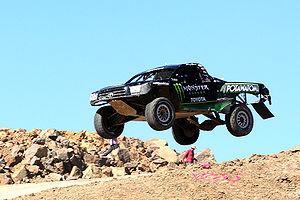
Le Championship Off-Road Racing est un ancien championnat de voitures tout-terrain dans les États-Unis. Il a été créé en 1998 et a fait faillite en 2008. Ses courses ont été retransmise à la télévision.